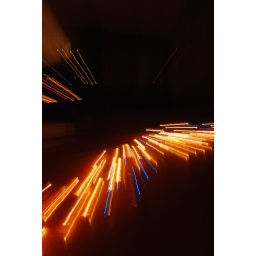
Zooming towards Christmas tree lights, while capturing the reflection in the window at the same time.